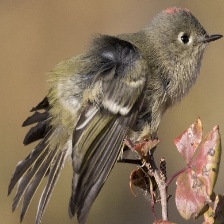
Species: RUBY CROWNED KINGLET
Scientific name: REGULUS CALENDULA